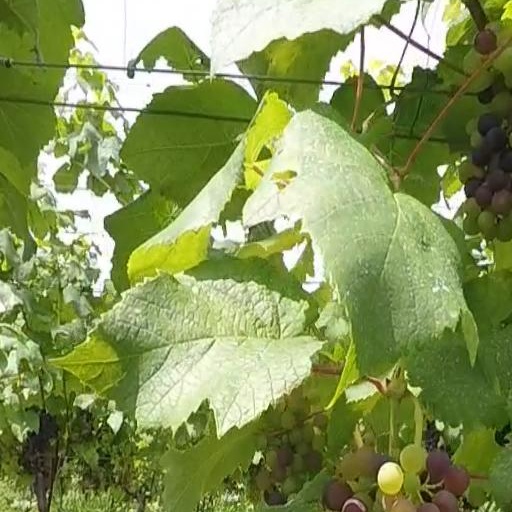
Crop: grape